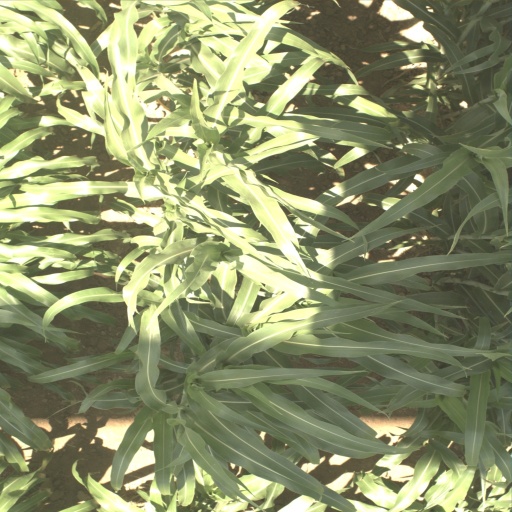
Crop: sorghum